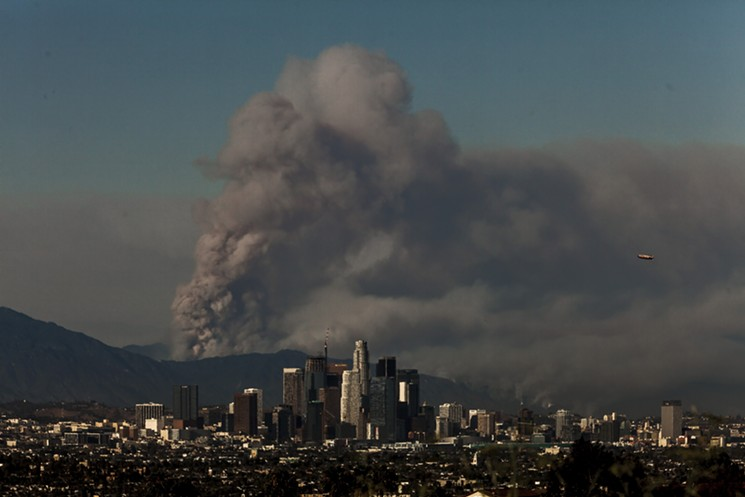
Fire: no
Smoke: yes